Orpheus (Stargate SG-1)

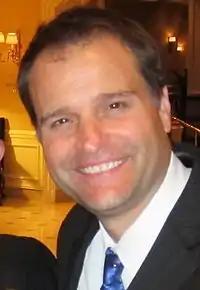
Peter DeLuise wrote and directed the episode

In the season seven opening episode, "Fallen", Dr. Daniel Jackson, portrayed by Michael Shanks returned to the show as a main character, having been reduced to a reoccurring role in season six. With the character having died and ascended to a high plain of existence in the season five episode "Meridian", he is ultimately "cast out" by the other ascended beings following his attempt to prevent Anubis from using his super-weapon in "Full Circle", and is stripped of his powers, memories and returned to flesh and blood. Following Daniel's return to human form, it was the suggestion of writer and co-producer Paul Mullie that there should be some "residual memories" from Daniel's time as an ascended being. Mullie felt that it was a "requirement of the season in that we had some issues to deal with, the first being Daniel's return and what does he remember", and wanted the season to answer "does he regret having been pretty much kicked out of the ranks of the Ascended?". Executive producer Robert C. Cooper commented that "Daniel wasn't just going to get his memory back and be ready to go next episode; these things are going to reverberate throughout the season", as well stating "we don't like to wrap everything up neatly at the end of one episode". This gave writer Peter DeLuise his inspiration for what would become "Orpheus". DeLuise imagined Daniel as having what he described as a "tortuous fragment of a memory" from his time ascended, whilst Mullie felt the character would also be "trying to come to terms with being Human again and no longer having special abilities". Shanks desire to see his character move away from a "passive observer" was also taken into account in writing "Orpheus", with Daniel Jackson becoming more "proactive" in pushing forward their cause in the episode and from this point onwards. DeLuise described the unravelling of Daniel's memory as "our door into the adventure" that eventually leads to Bra'tac and Rya'c, who have been imprisoned.